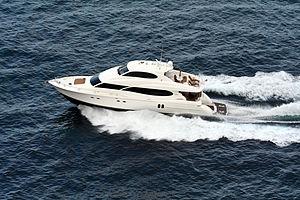
Cette page liste des types de bateaux avec un classement par ordre alphabétique. Dans la mesure du possible, les éléments sont illustrés avec une image représentative. Par ailleurs, les bateaux n'ayant pas encore d'article sur l'encyclopédie sont décrits succinctement. Les navires individuels sont classés dans la catégorie Nom de bateau.